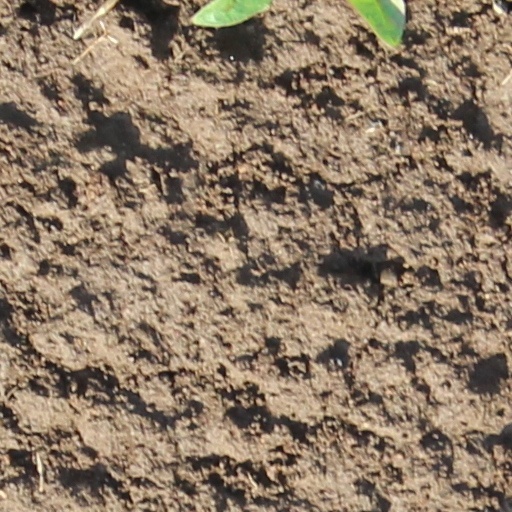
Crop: wheat